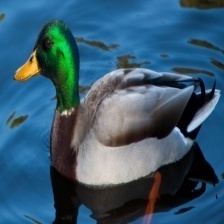
Species: MALLARD DUCK
Scientific name: ANAS PLATYRHYNCHOS
ImageNet parent category: drake